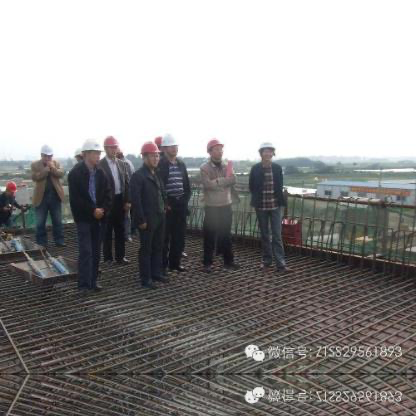
Objects in the image:
label: helmet
label: helmet
label: helmet
label: helmet
label: helmet
label: helmet
label: helmet
label: helmet